Music of the United States

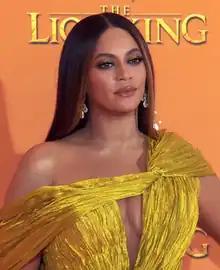
Beyoncé was one of the most popular American R&B singers in the 2000s.

By the early part of the 1960s, however, the Nashville sound had become perceived as too watered-down by many more traditionalist performers and fans, resulting in a number of local scenes like the Bakersfield sound. A few performers retained popularity, however, such as the long-standing cultural icon Johnny Cash. The Bakersfield sound began in the mid to late 1950s when performers like Wynn Stewart and Buck Owens began using elements of Western swing and rock, such as the breakbeat, in their music. In the 1960s performers like Merle Haggard popularized the sound. In the early 1970s, Haggard was also part of outlaw country, alongside singer-songwriters such as Willie Nelson and Waylon Jennings. Outlaw country was rock-oriented and lyrically focused on the criminal antics of the performers, in contrast to the clean-cut country singers of the Nashville sound. By the middle of the 1980s, the country music charts were dominated by pop singers, alongside a nascent revival of honky-tonk-style country with the rise of performers like Dwight Yoakam. The 1980s also saw the development of alternative country performers like Uncle Tupelo, who were opposed to the more pop-oriented style of mainstream country. At the beginning of the 2000s, rock-oriented country acts remained among the best-selling performers in the United States, especially Garth Brooks.